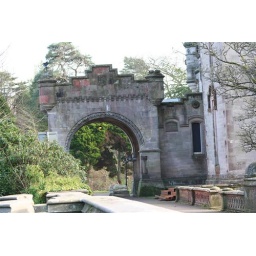
the house beside the bridge